John Linsey Rand House

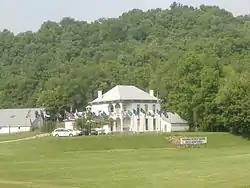

The John (Linsey) Lindsay Rand House is a historic home located at Friendship in Brown Township, Ripley County, Indiana, United States. It is owned by the National Muzzle Loading Rifle Association for use as their national headquarters and offices.